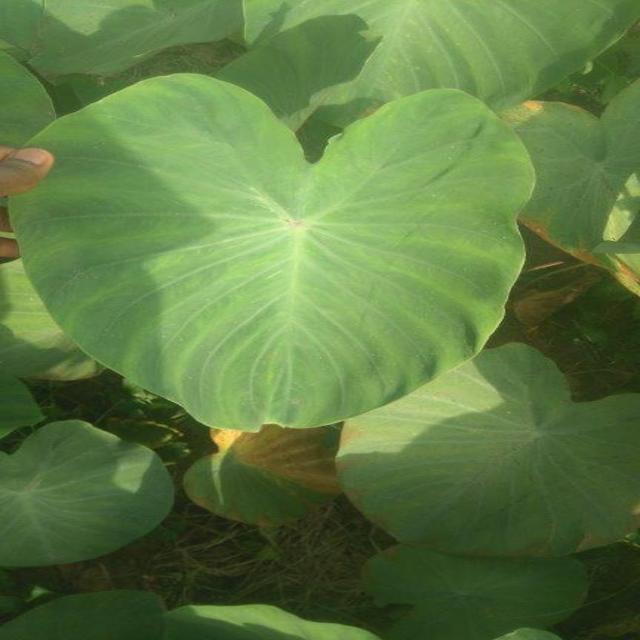
Label: Healthy